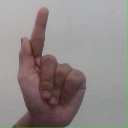
अक्षर: ळ